New Zealand Division

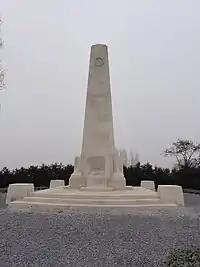
The New Zealand Memorial at Passchendaele, in Belgium

In the weeks leading up to the battle, the division repeatedly practiced the tactics it would employ in its attack on Gravenstafel Spur. When it moved into the front line, its frontage was approximately . The 4th Brigade moved into the southern portion of the line on 2 October. On its right was the 3rd Australian Division, while on its left flank was the 1st Brigade. The 48th Division (of XVIII Corps) was to the left of the 1st Brigade. Together with the 1st Brigade, the 4th Brigade was tasked with two objectives, the Red Line and the Blue Line. The 1st Auckland and Wellington battalions of 1st Brigade, together with the 3rd Auckland and Canterbury battalions of 4th Brigade, were to advance to and secure the Red Line, running along the crest of the ridge. The other two battalions of the respective brigades would then leapfrog their predecessors through the Red Line to take the Blue Line, at the bottom of the Belluvue Spur.